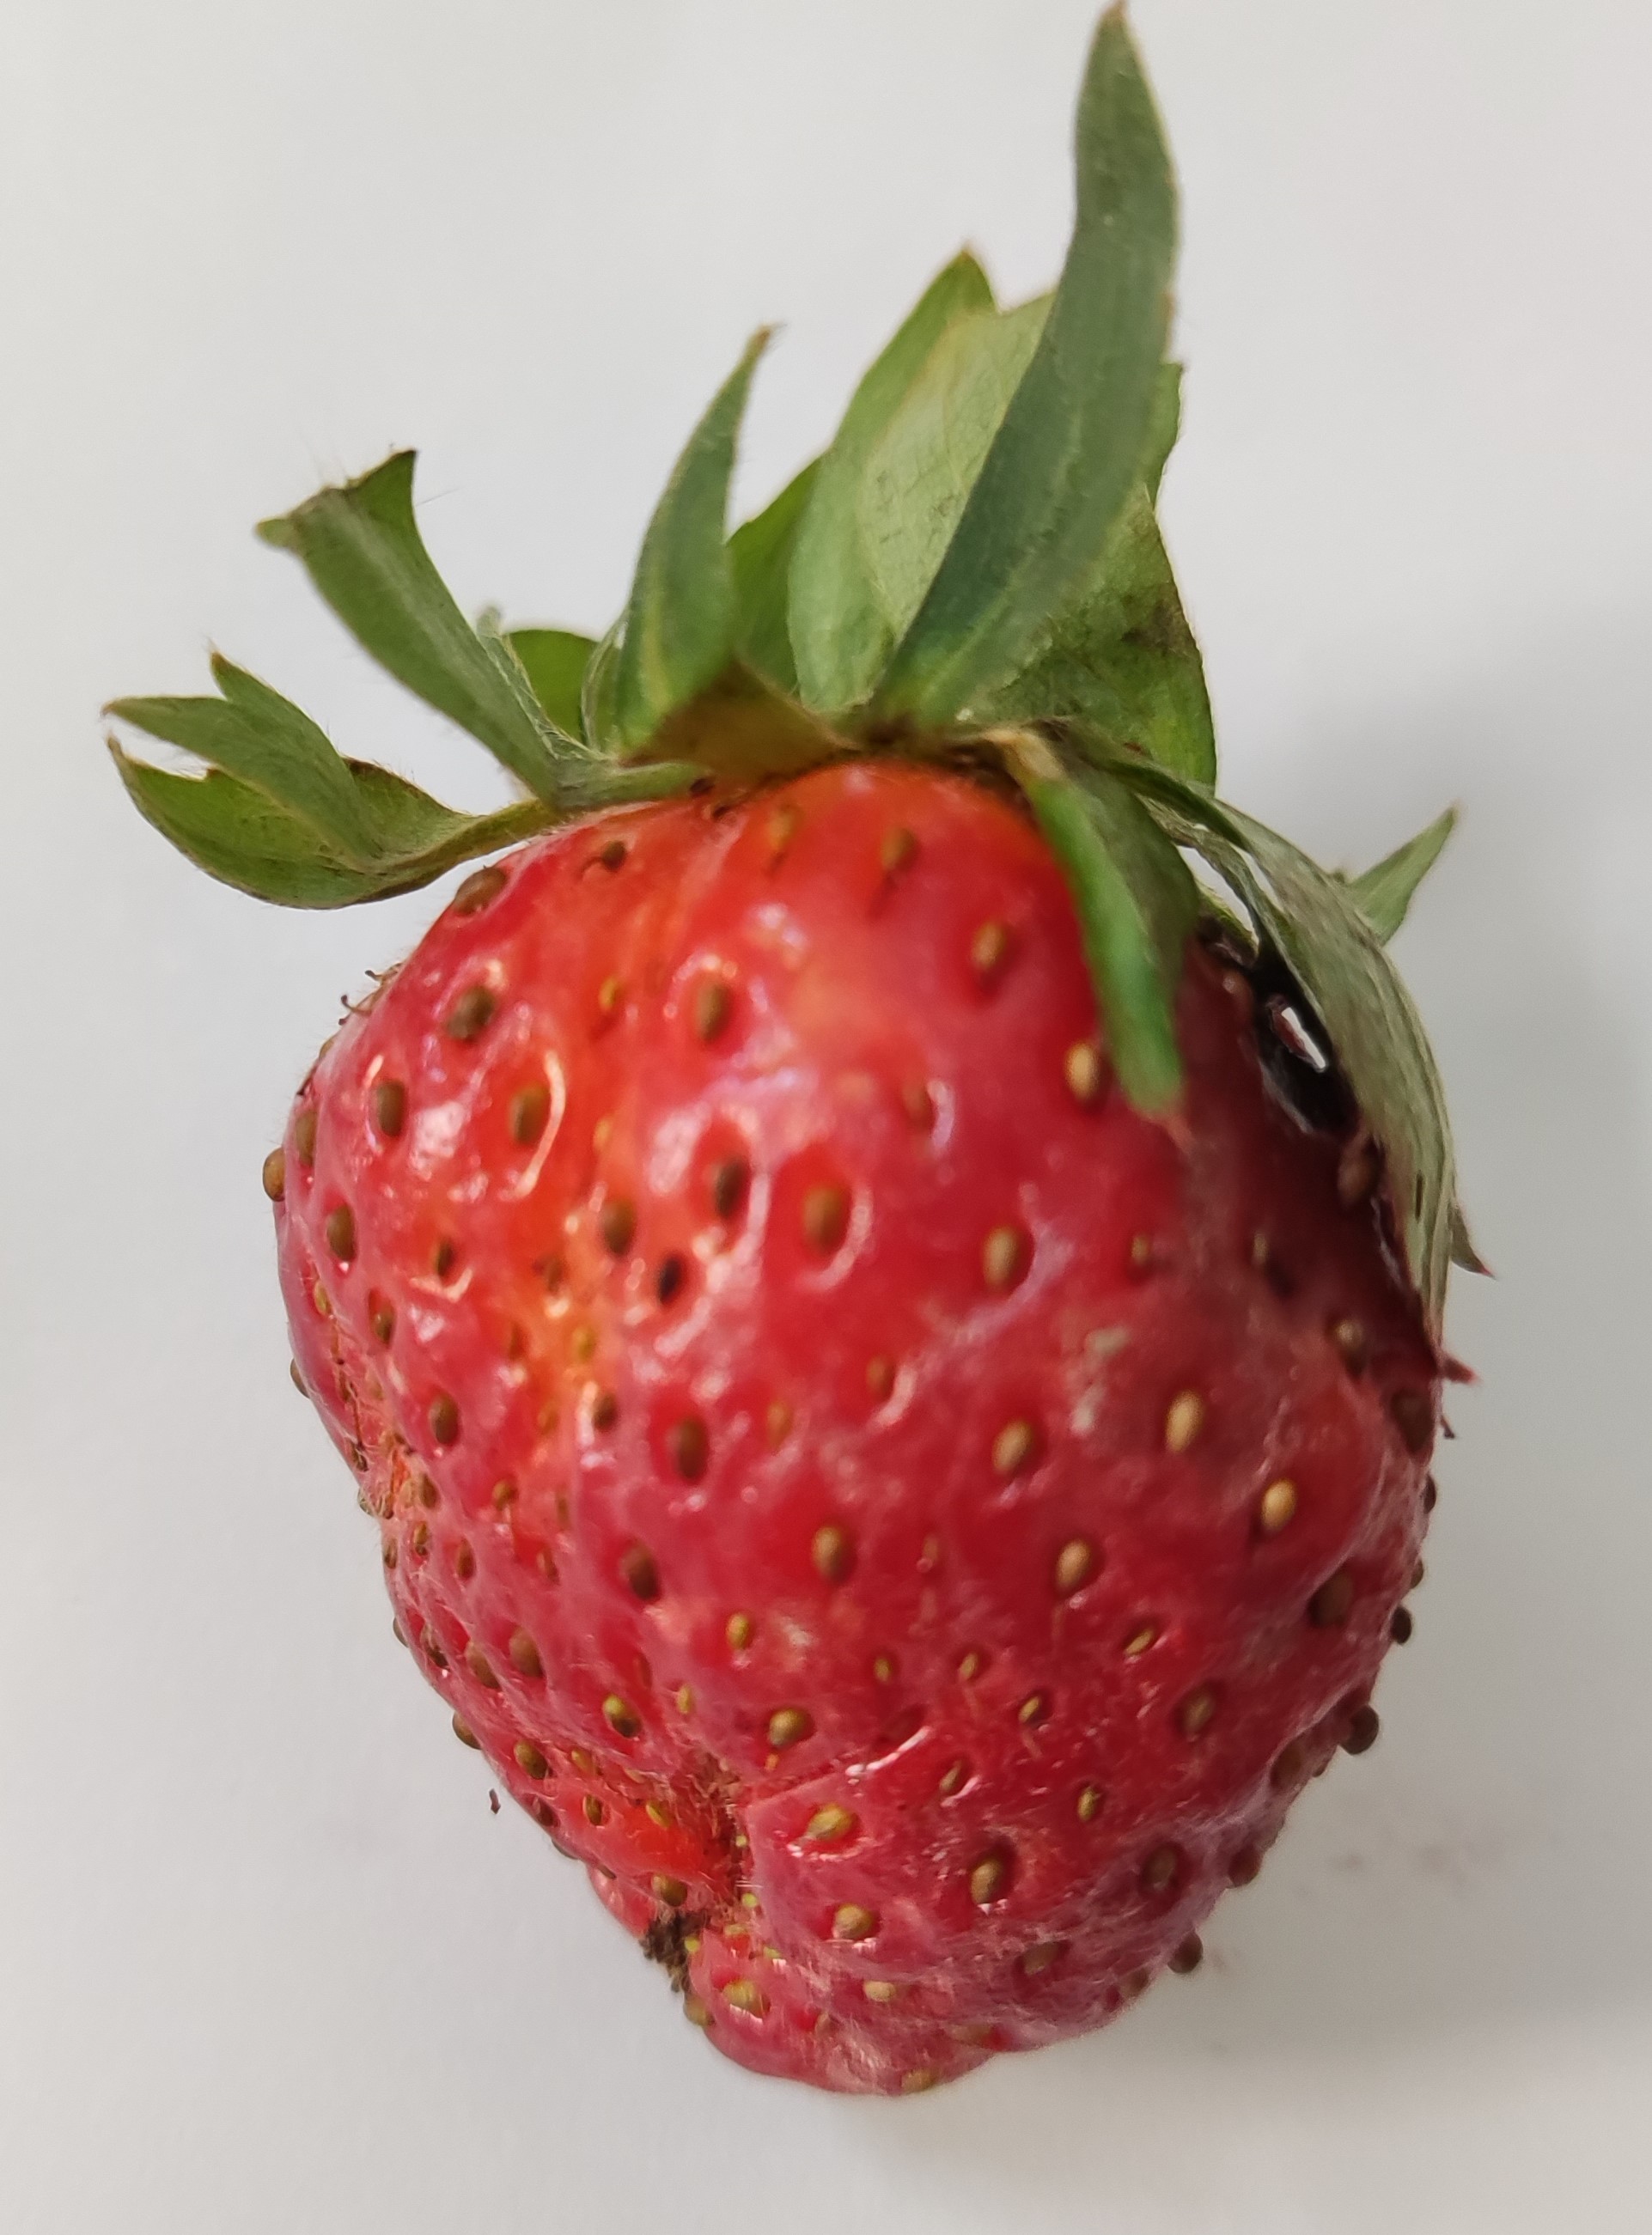
Fruit: strawberry
Condition: fresh